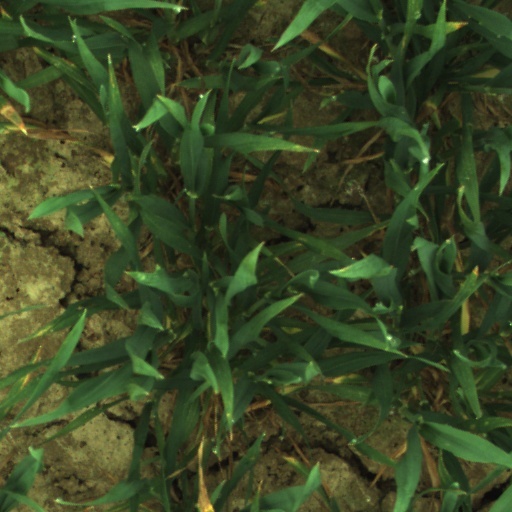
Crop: wheat